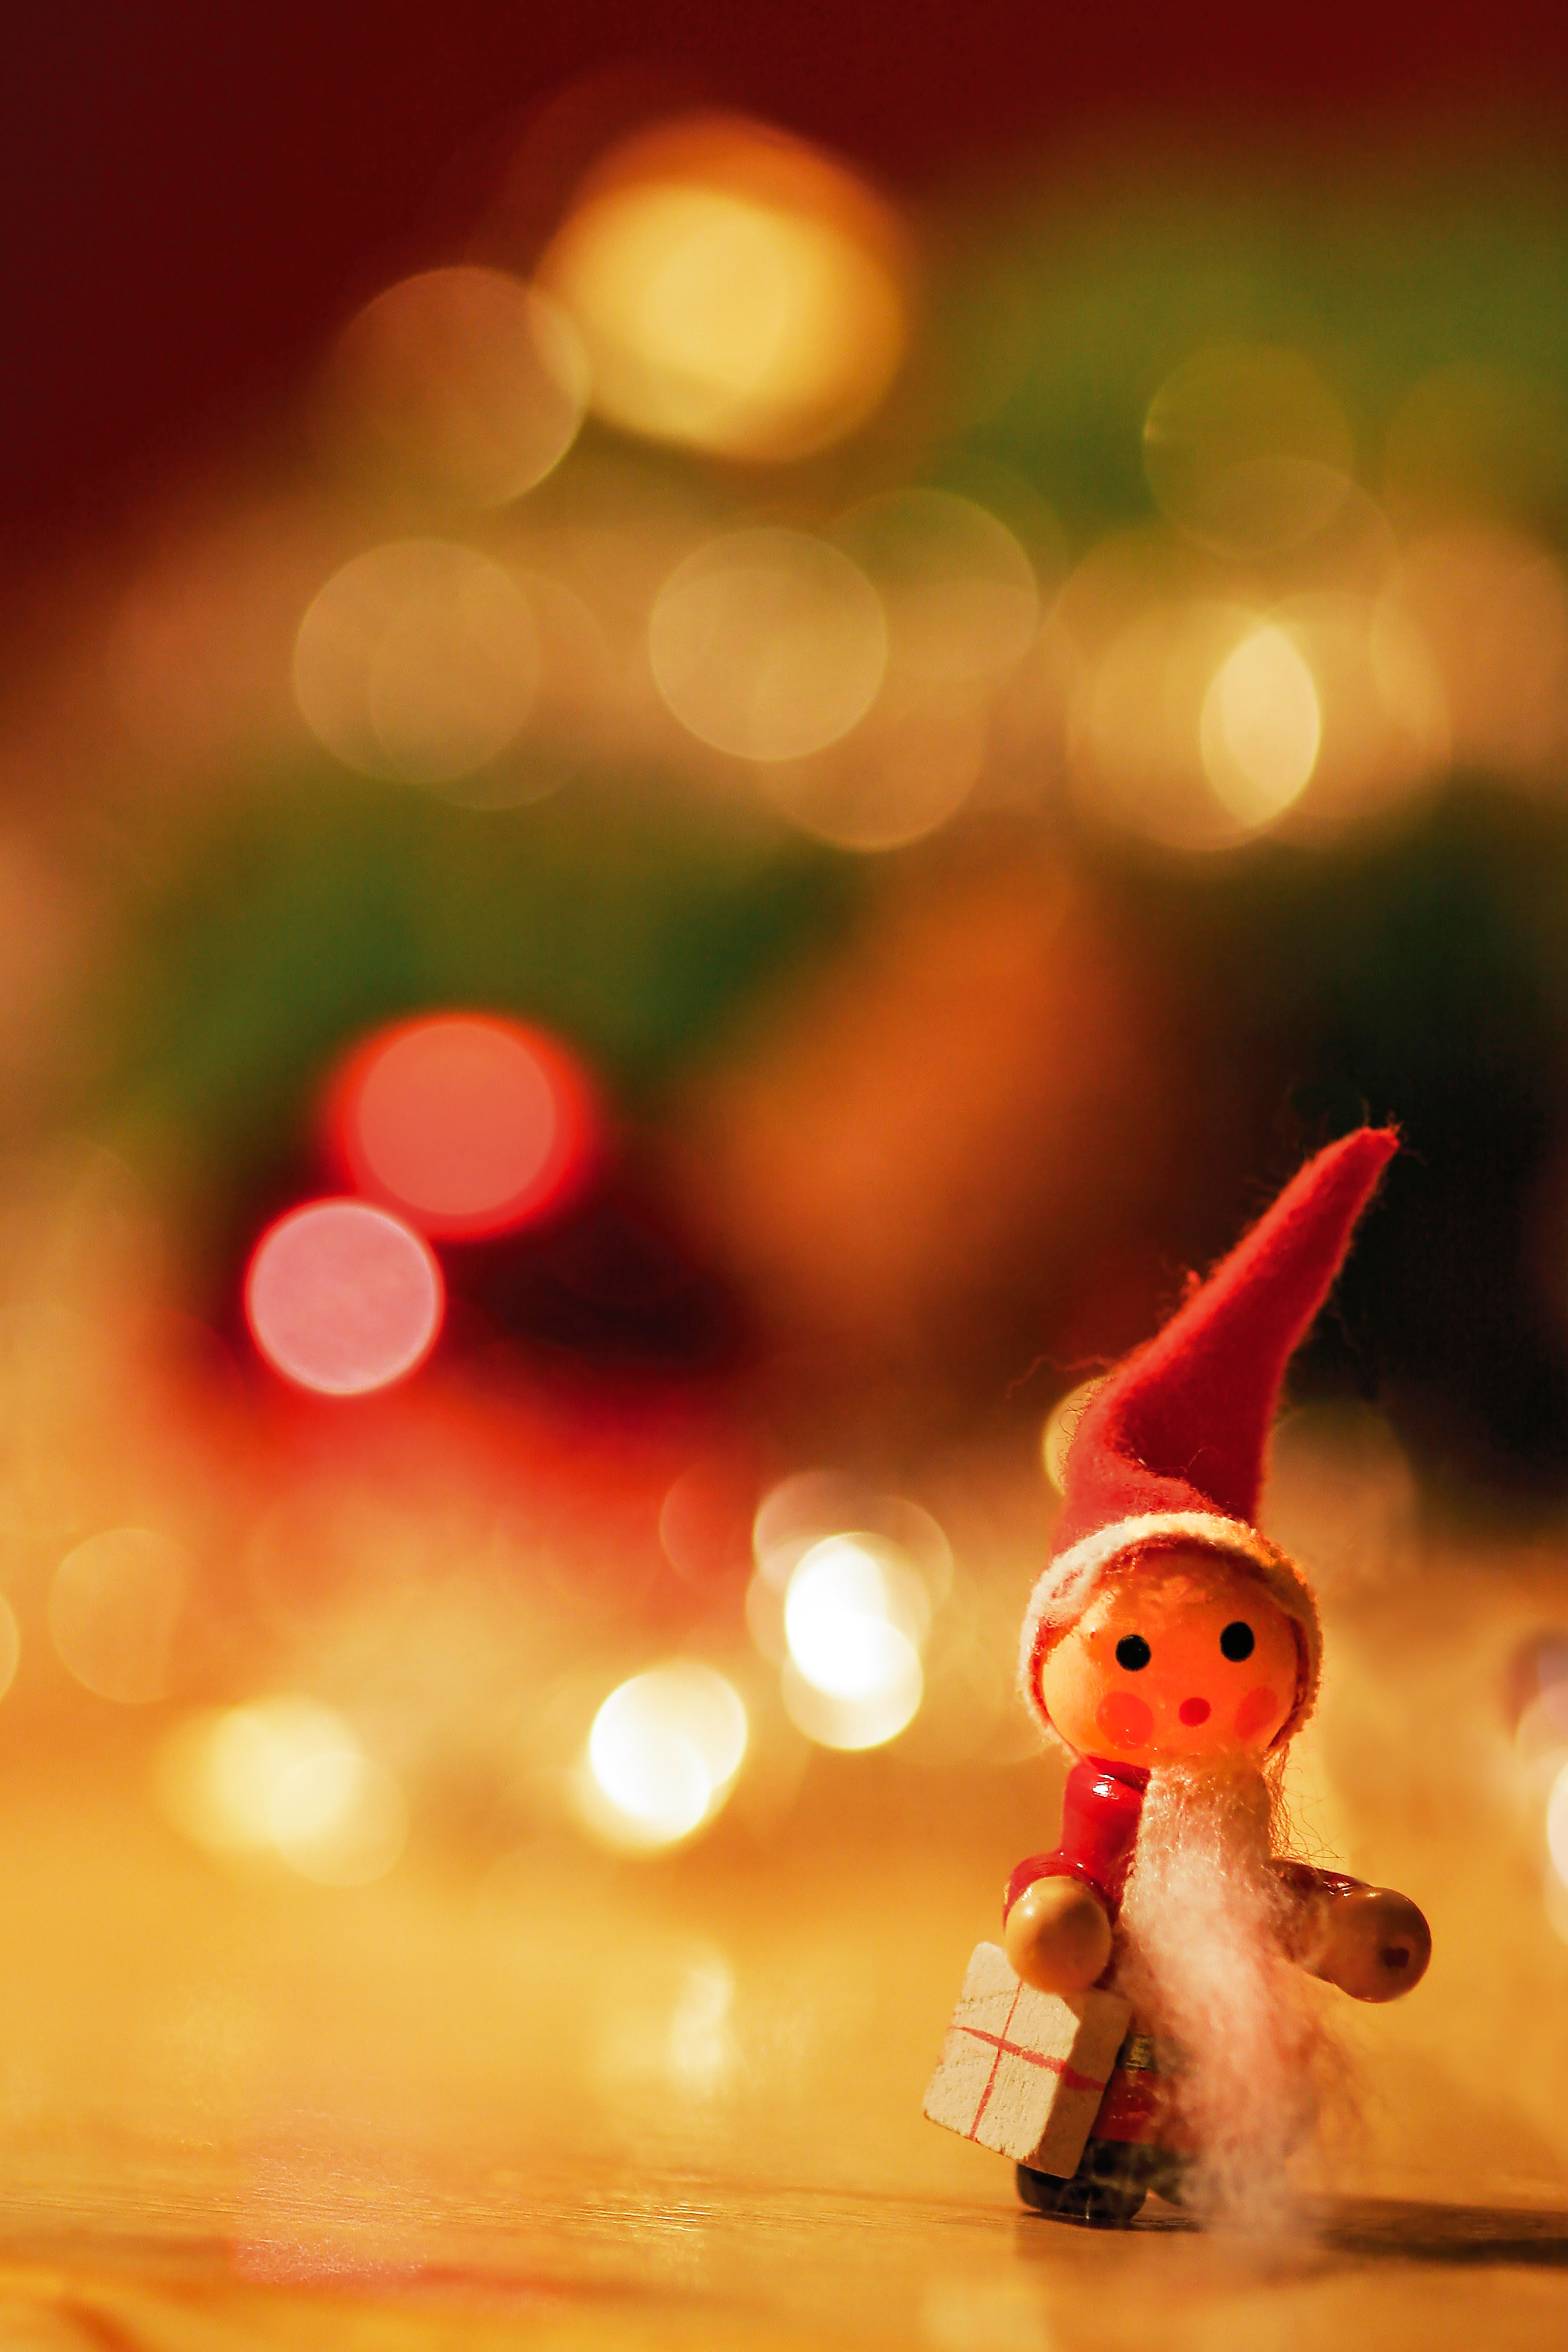
light, flower, red, color, holiday, christmas, toy, sweetness, macro photography, computer wallpaper